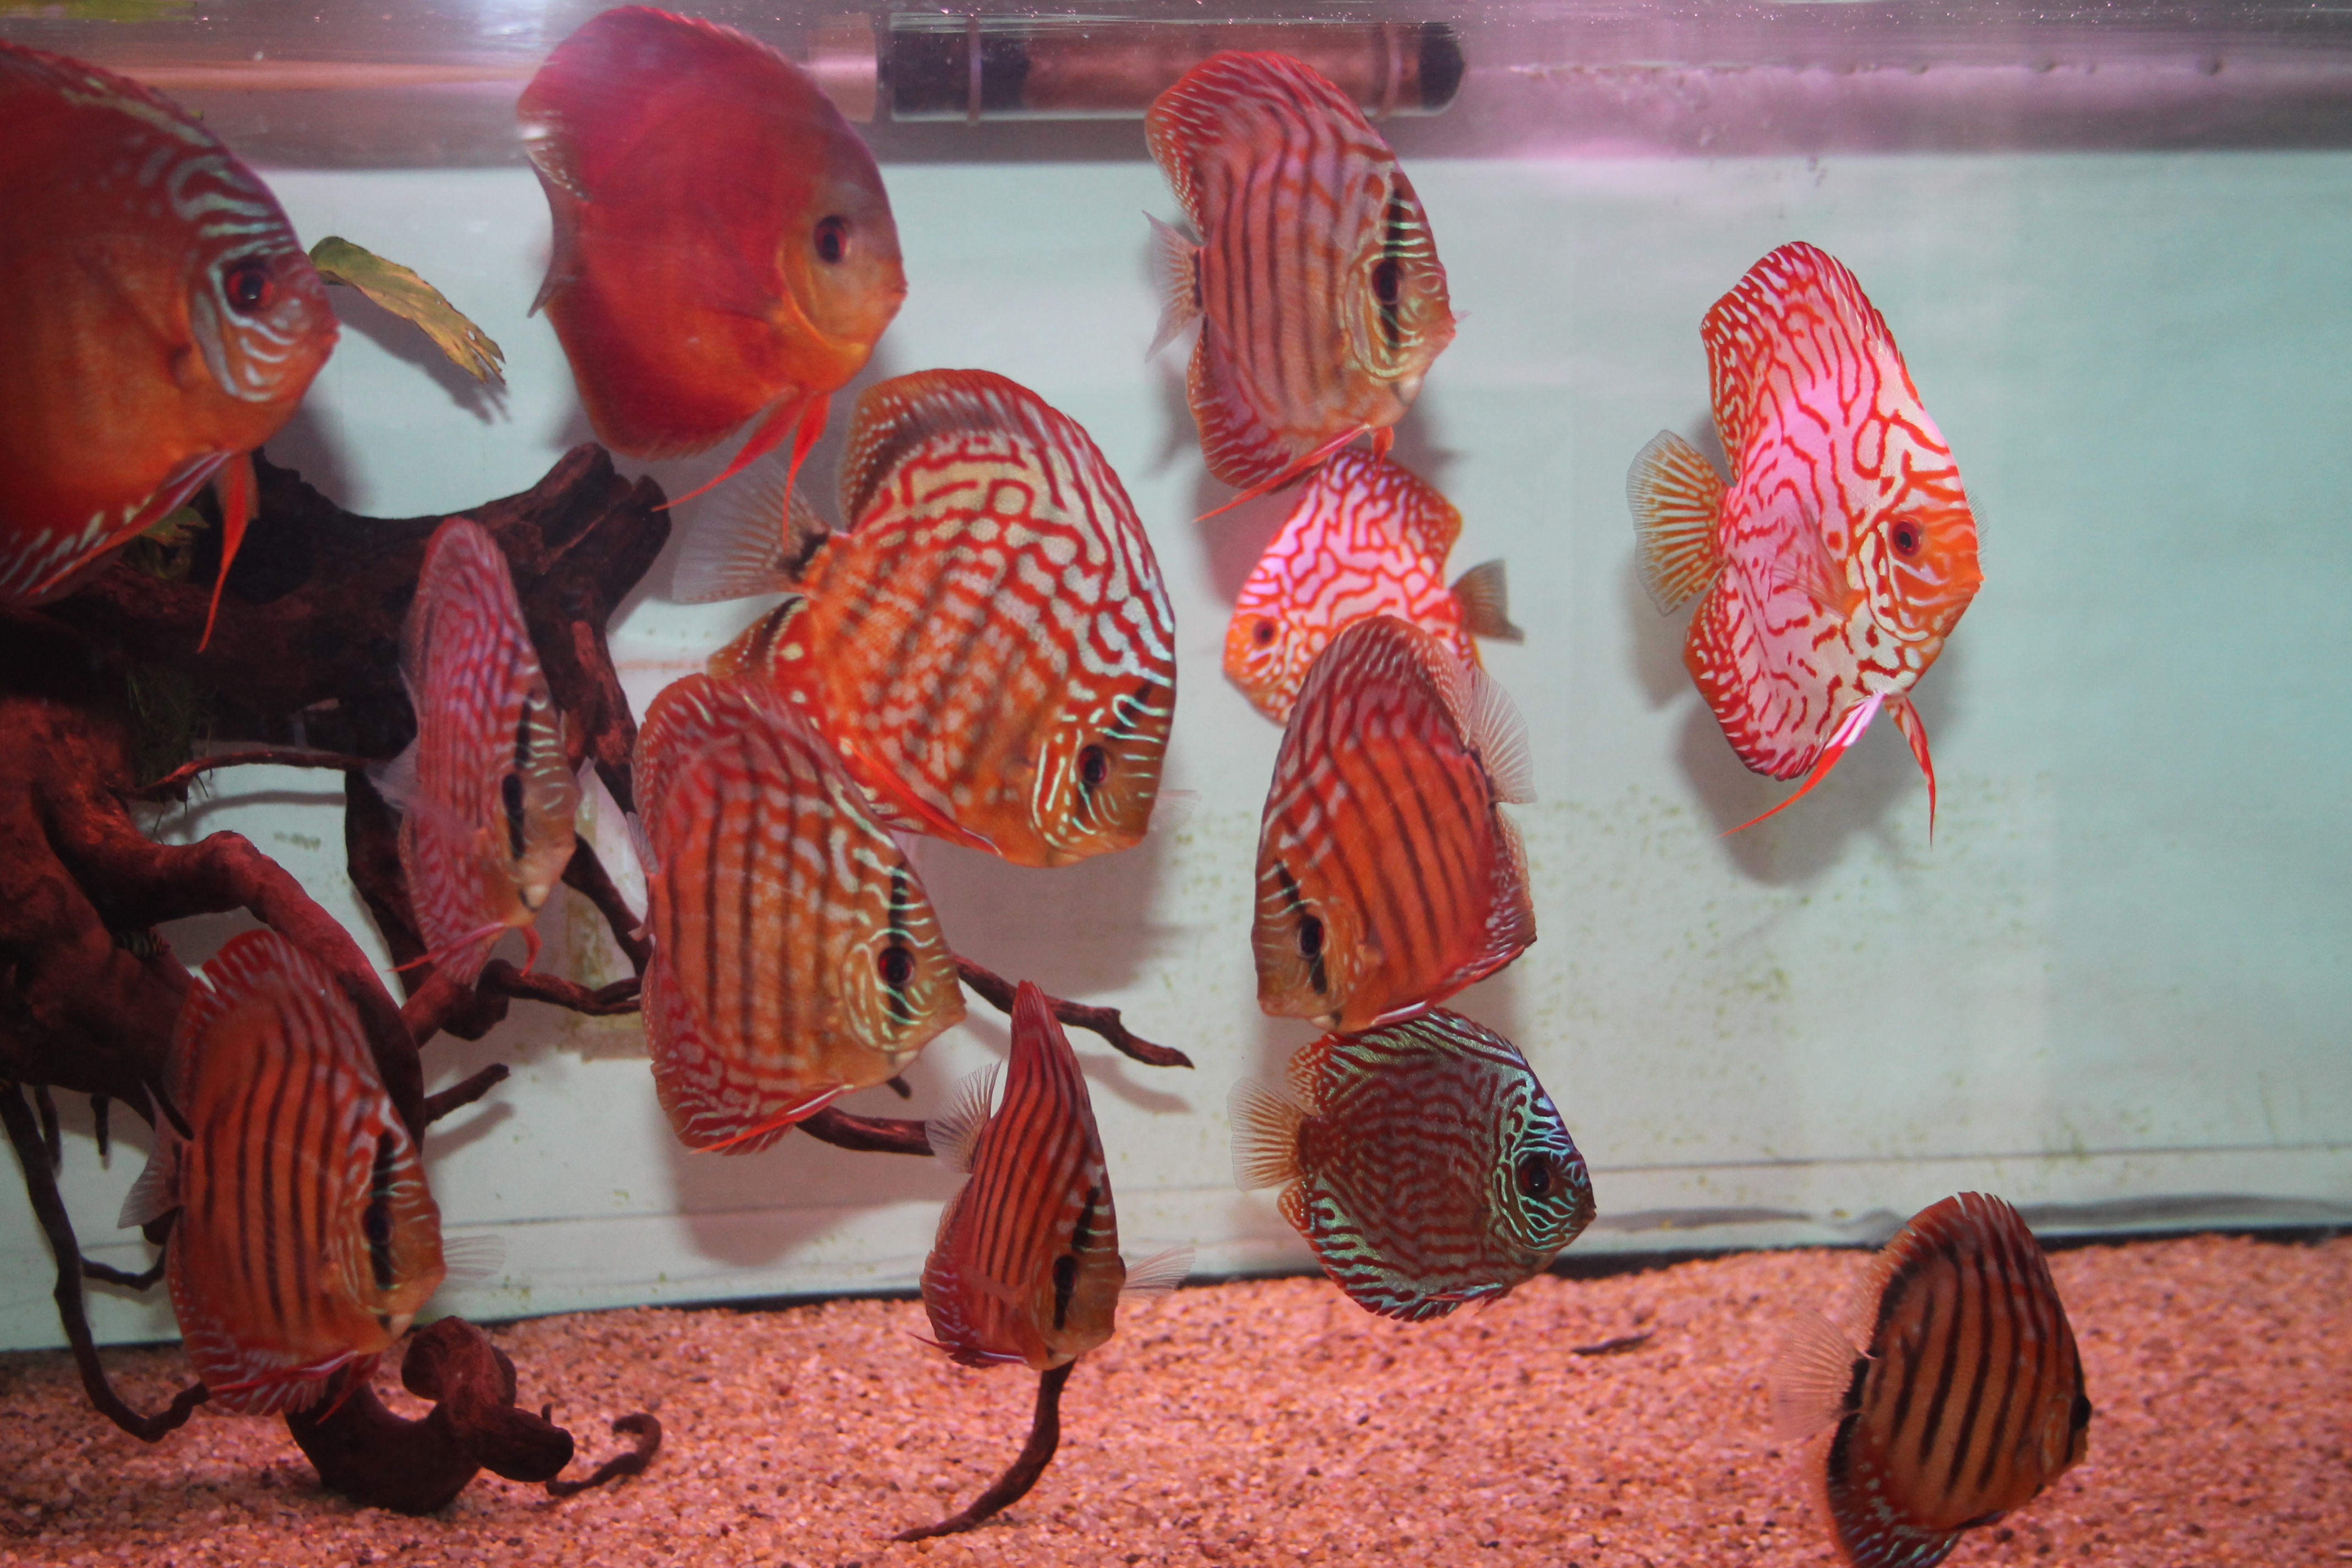
discus